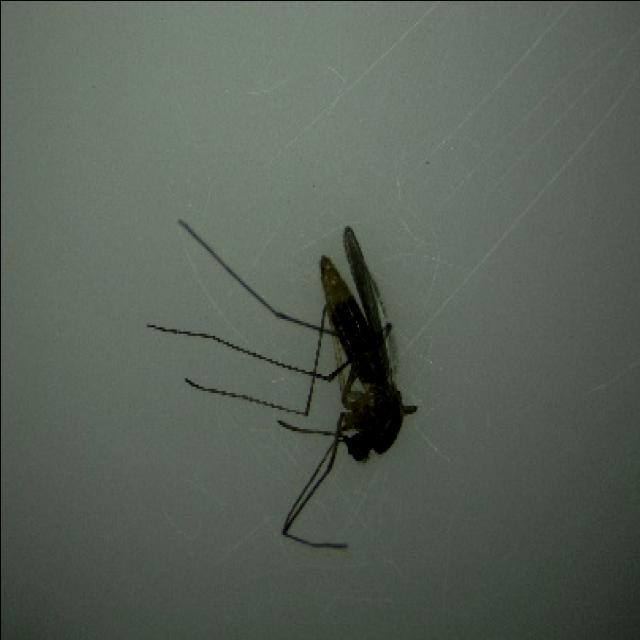
Species: culex_pipiens